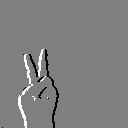
ASL letter: v